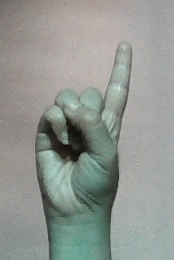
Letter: bb